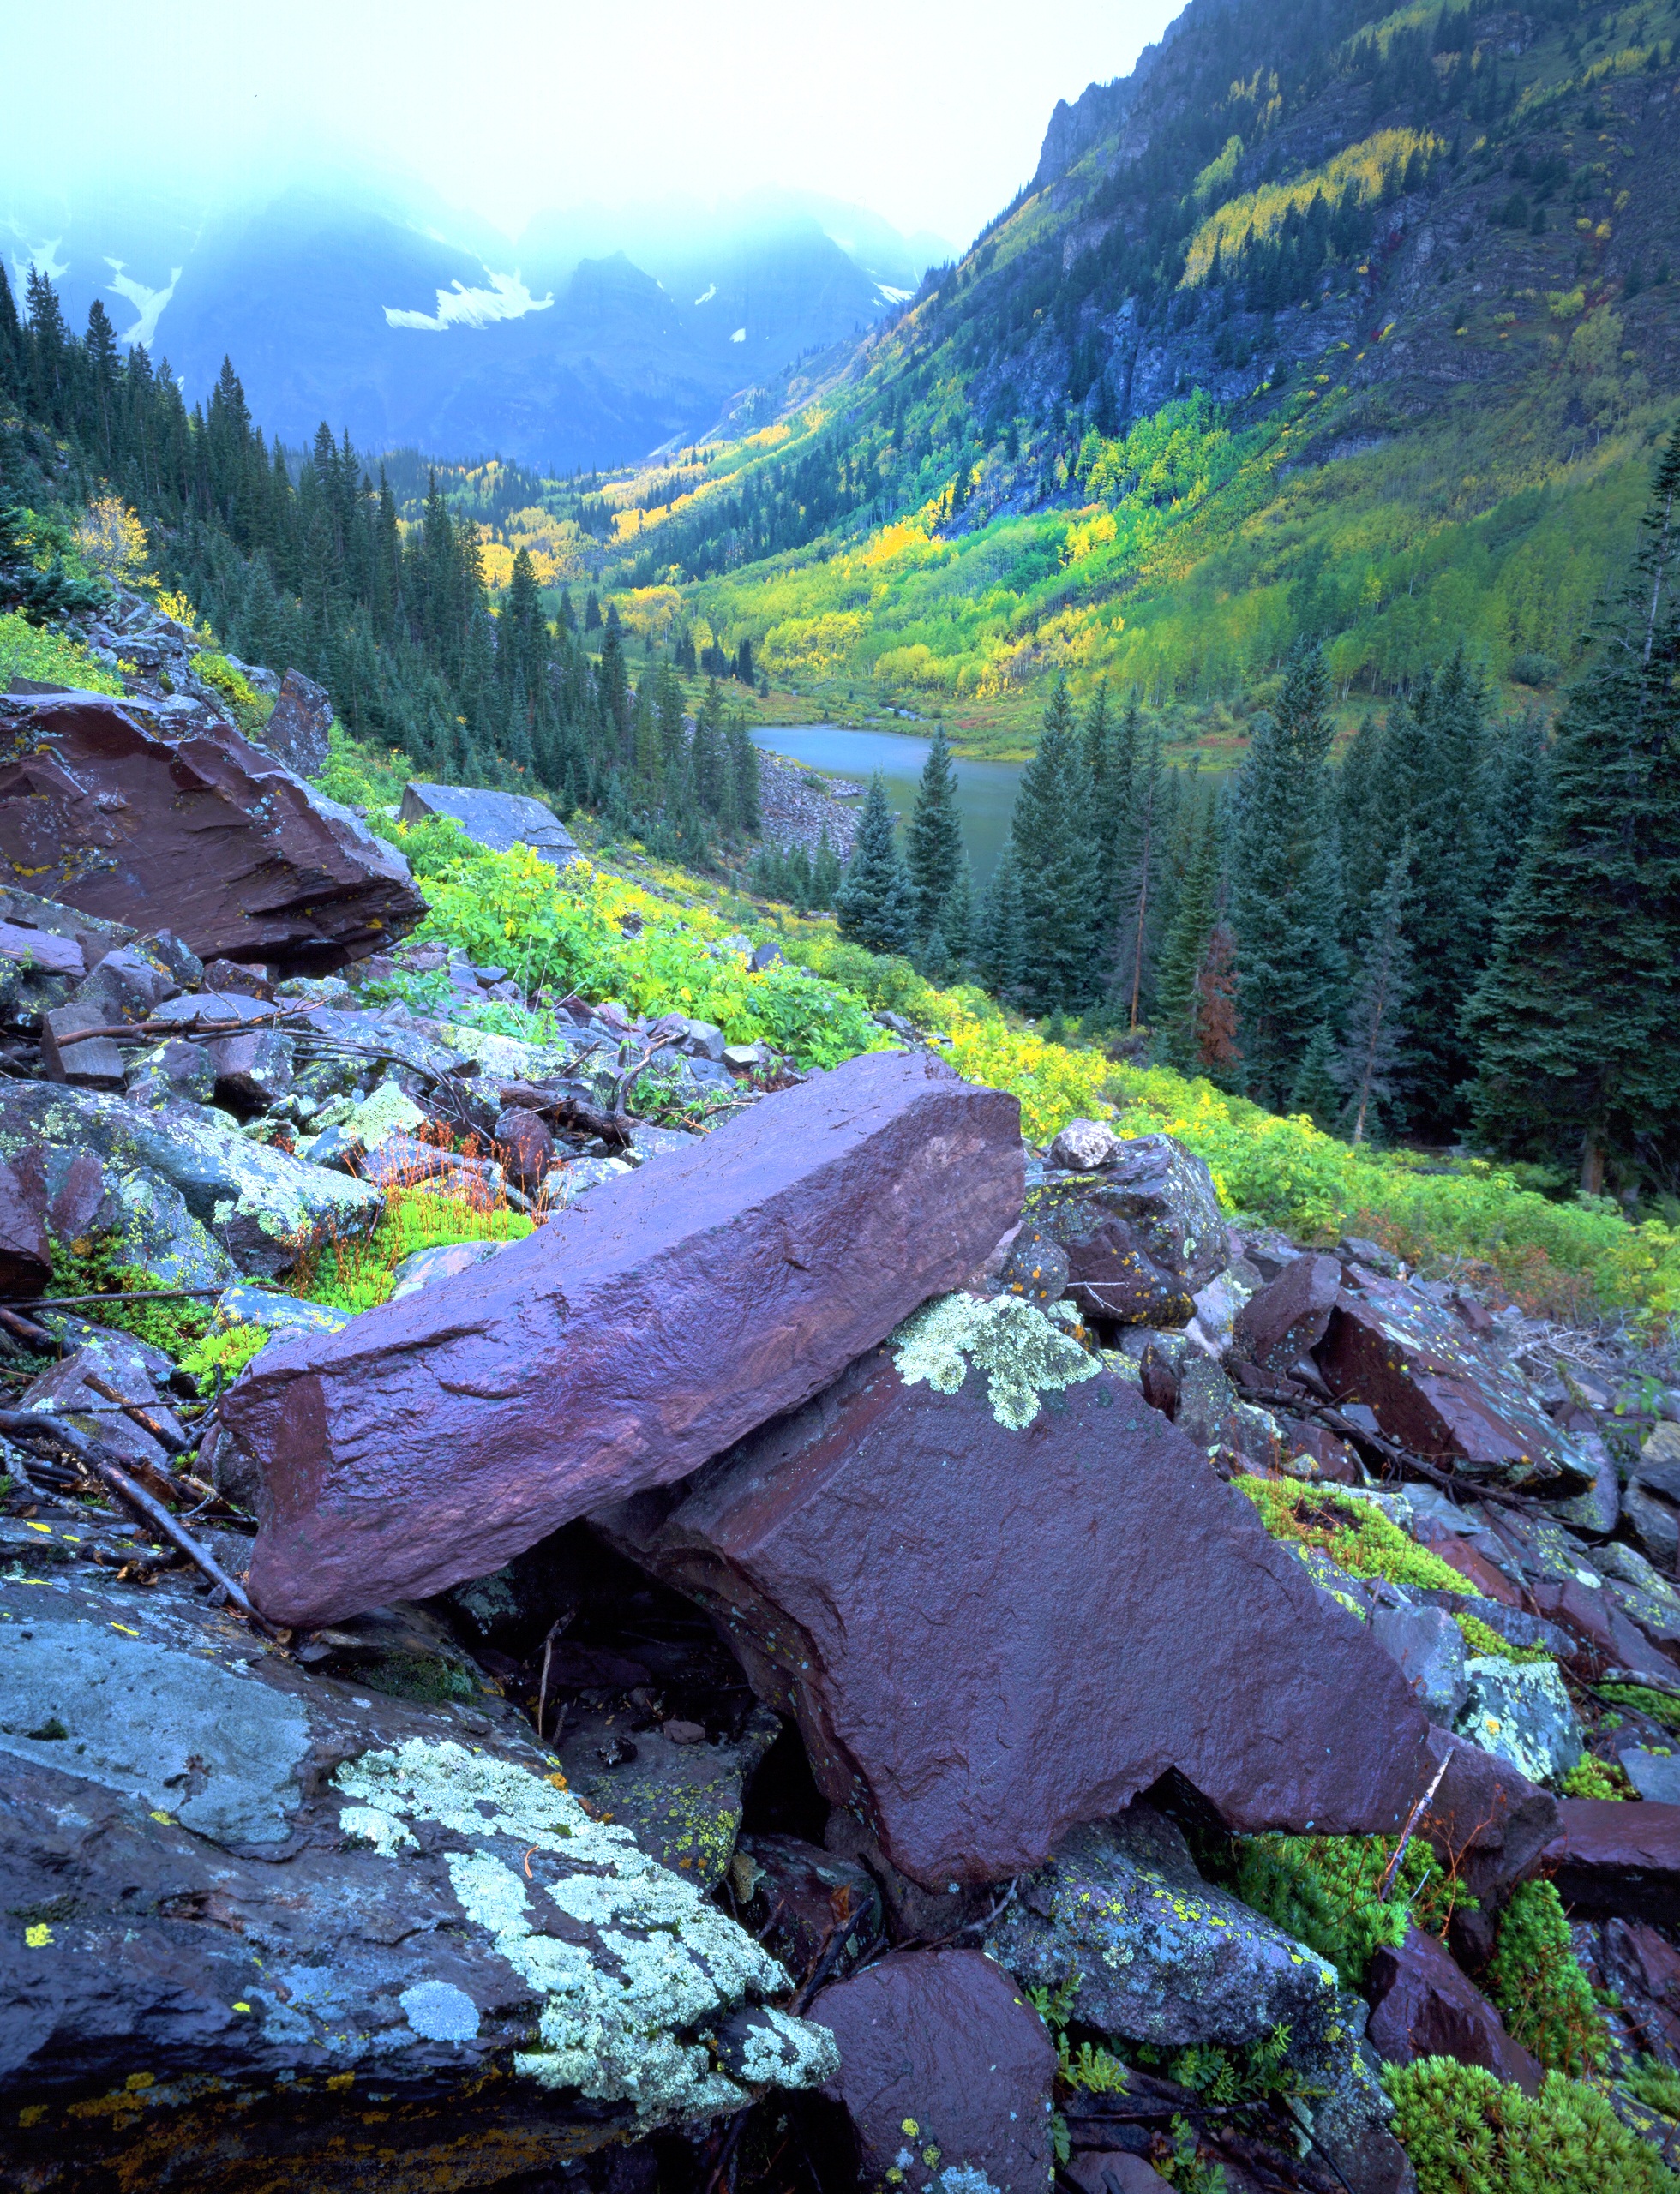
landscape, nature, forest, rock, wilderness, walking, mountain, trail, fall, lake, adventure, river, valley, mountain range, stream, autumn, rocky, fjord, highland, terrain, national park, ridge, rocks, geology, colorado, mountains, alps, ravine, plateau, landform, mountain pass, geographical feature, mountainous landforms